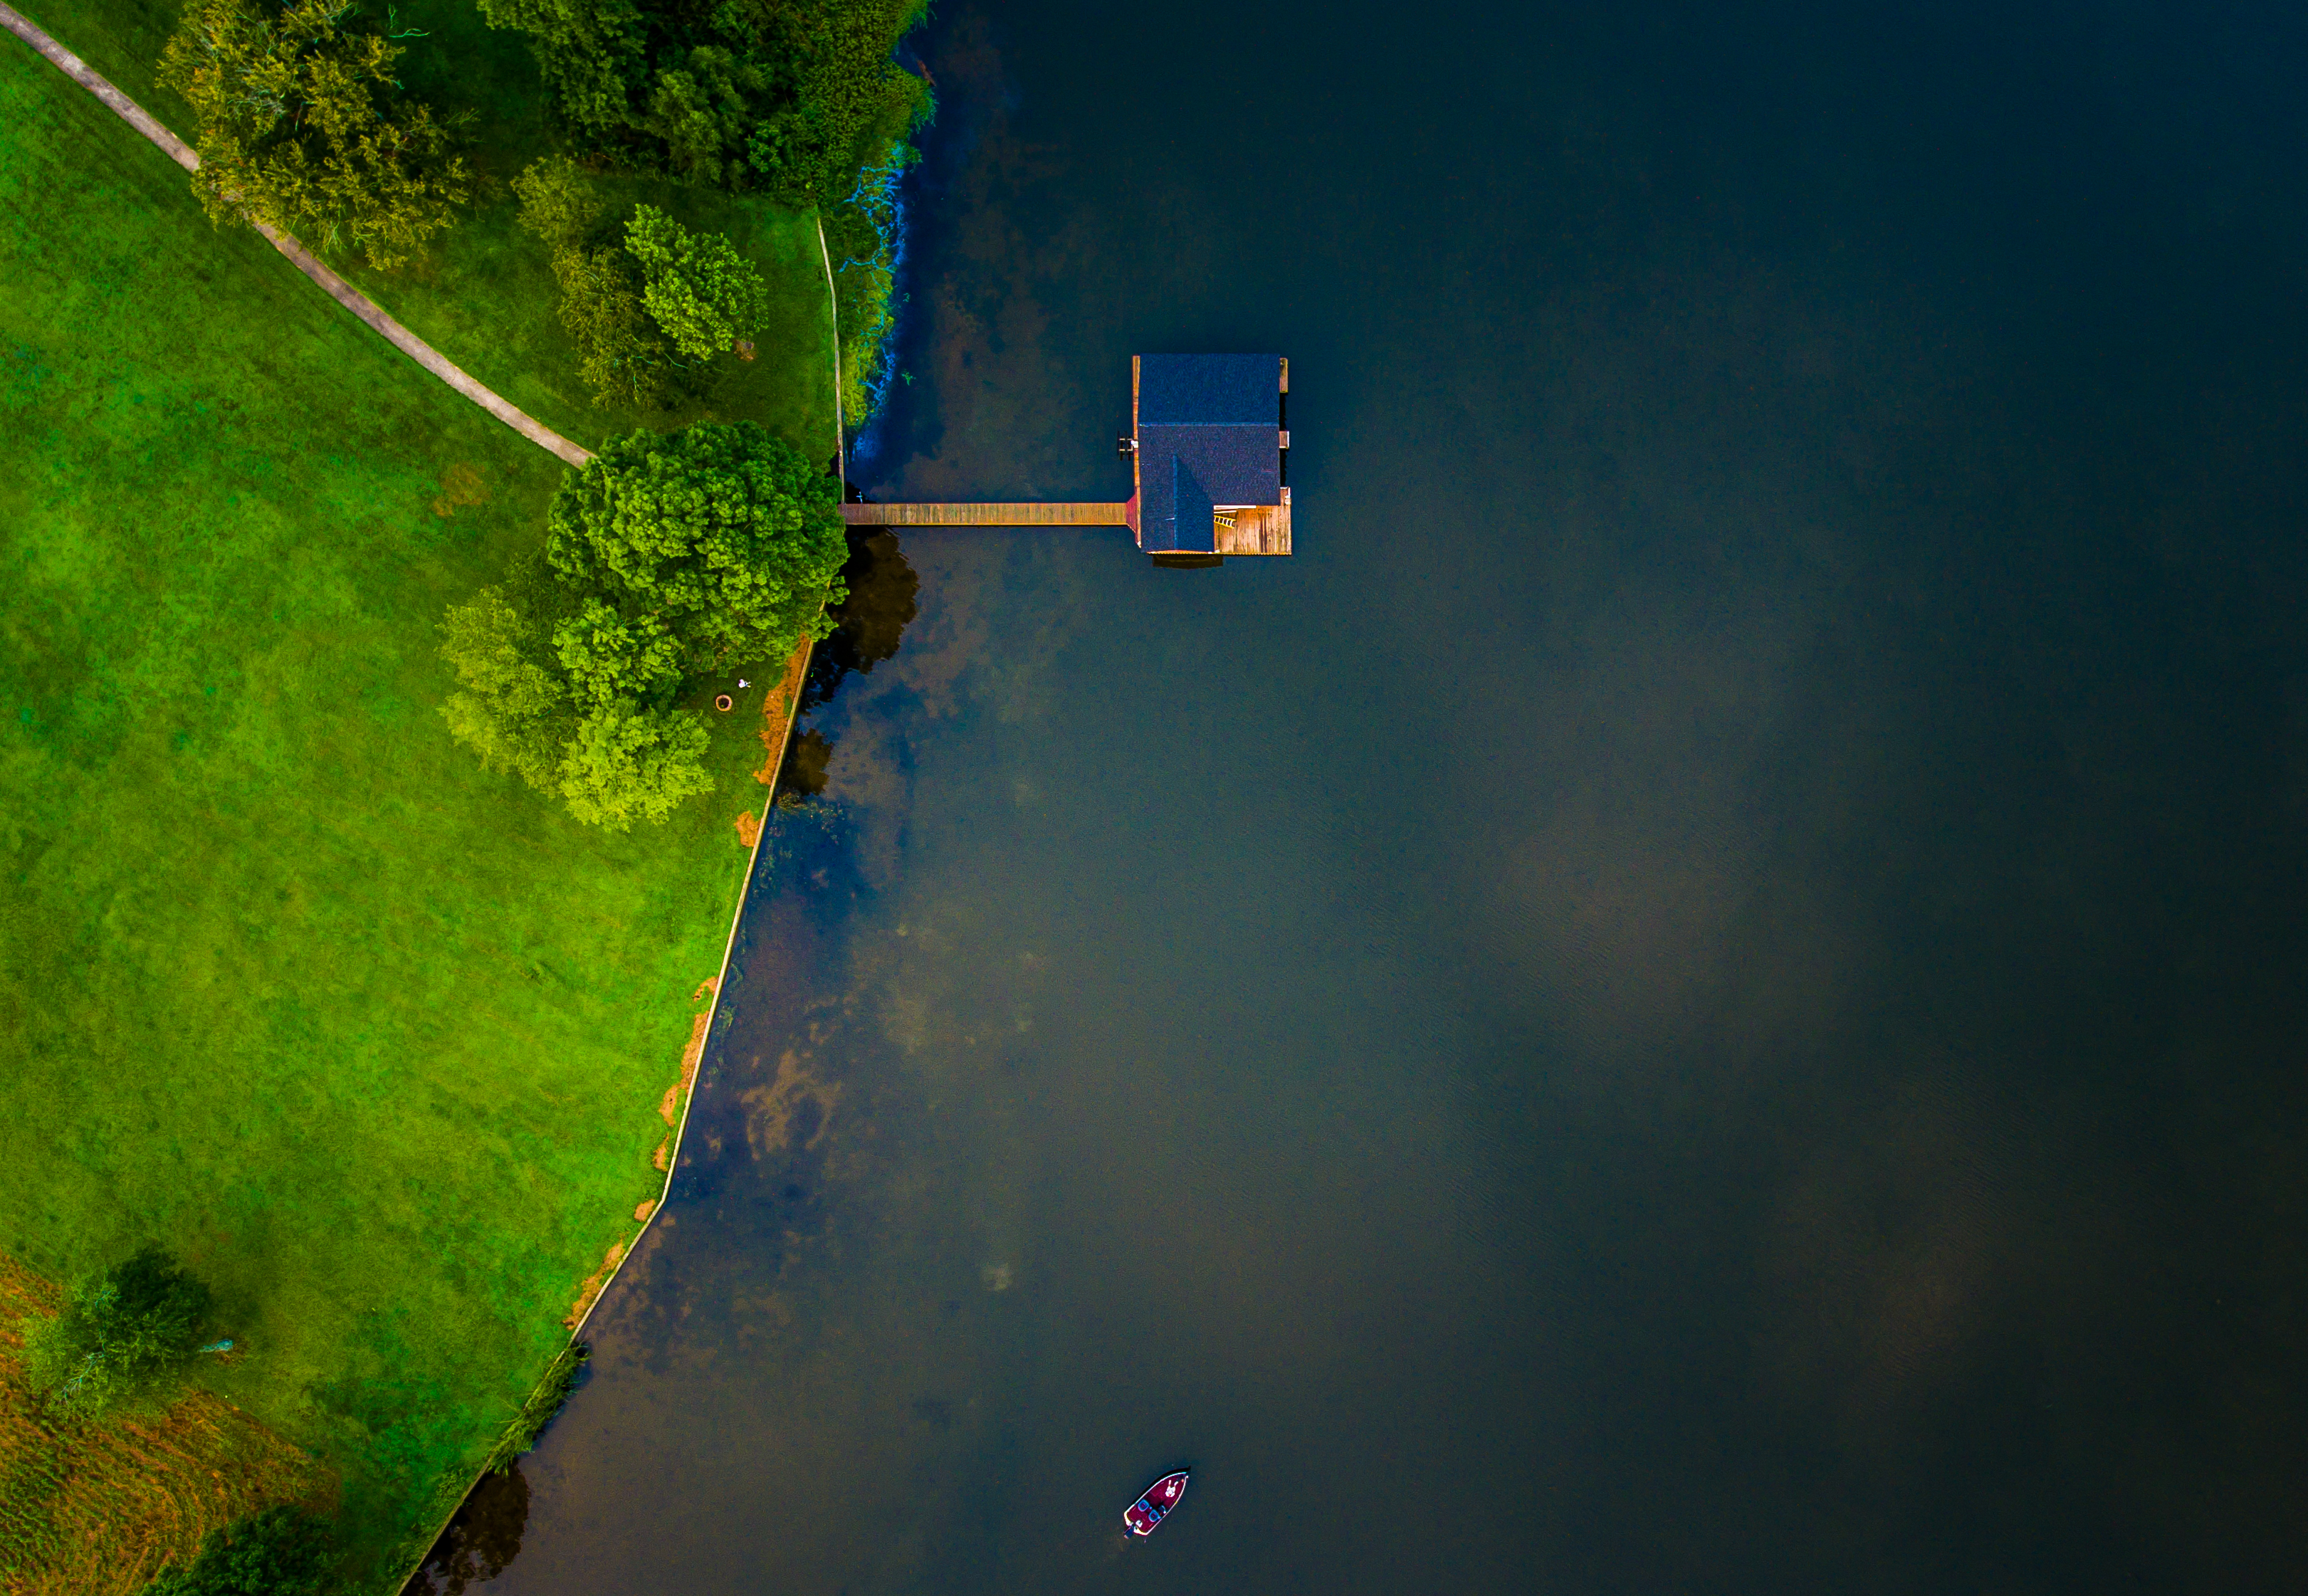
water, grass, light, sky, night, house, sunlight, lake, atmosphere, green, reflection, outdoors, screenshot, bird's eye view, astronomical object, atmosphere of earth, computer wallpaper